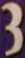
Number: 3